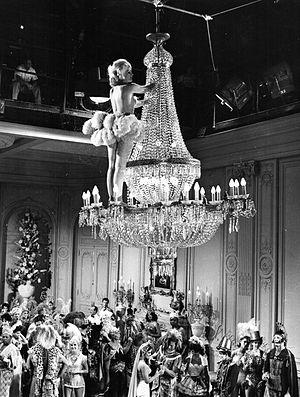
Les Ambitieux est un film américain réalisé par Edward Dmytryk et sorti en 1964.